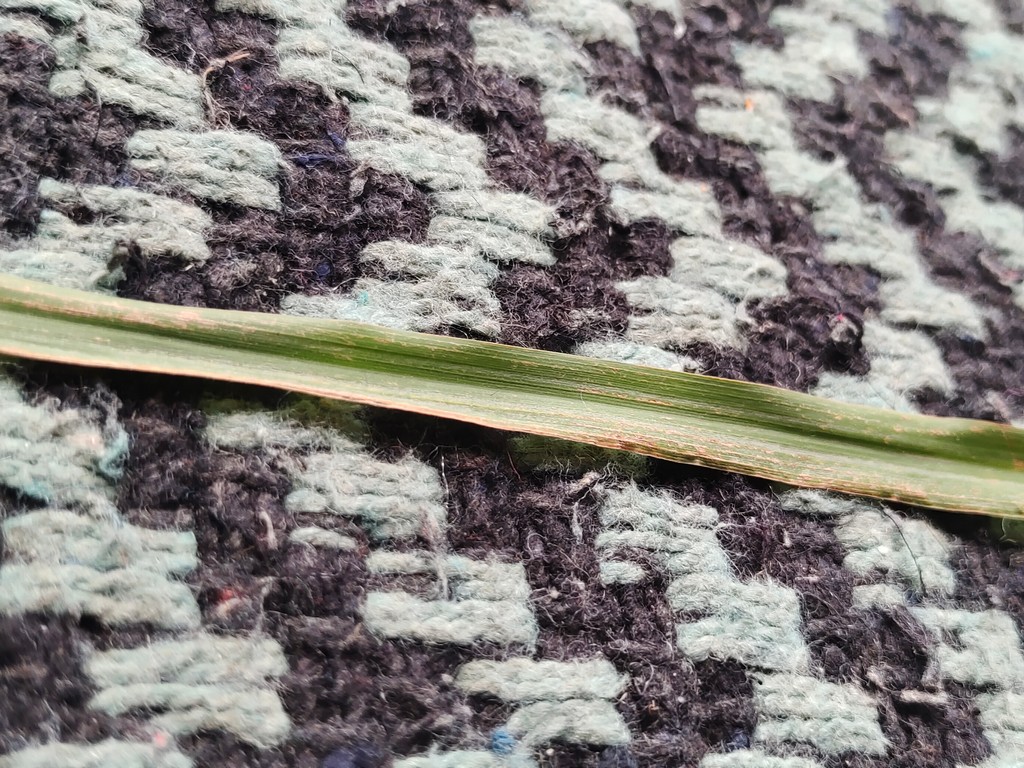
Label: Unhealthy